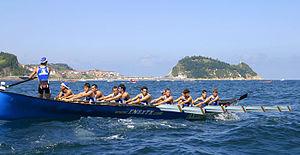
Trainière Enbata de Zarautz (Guipuzcoa - Pays basque - Espagne).
Zarauzko Arraun Elkartea est un club d'aviron de la localité guipuscoanne de Zarautz. Sa principale traînière est l'Enbata et sa couleur est le bleue. Il concourt aussi dans d'autres disciplines de l'aviron comme dans les batels ou les trainerillas, toutes en banc fixe.